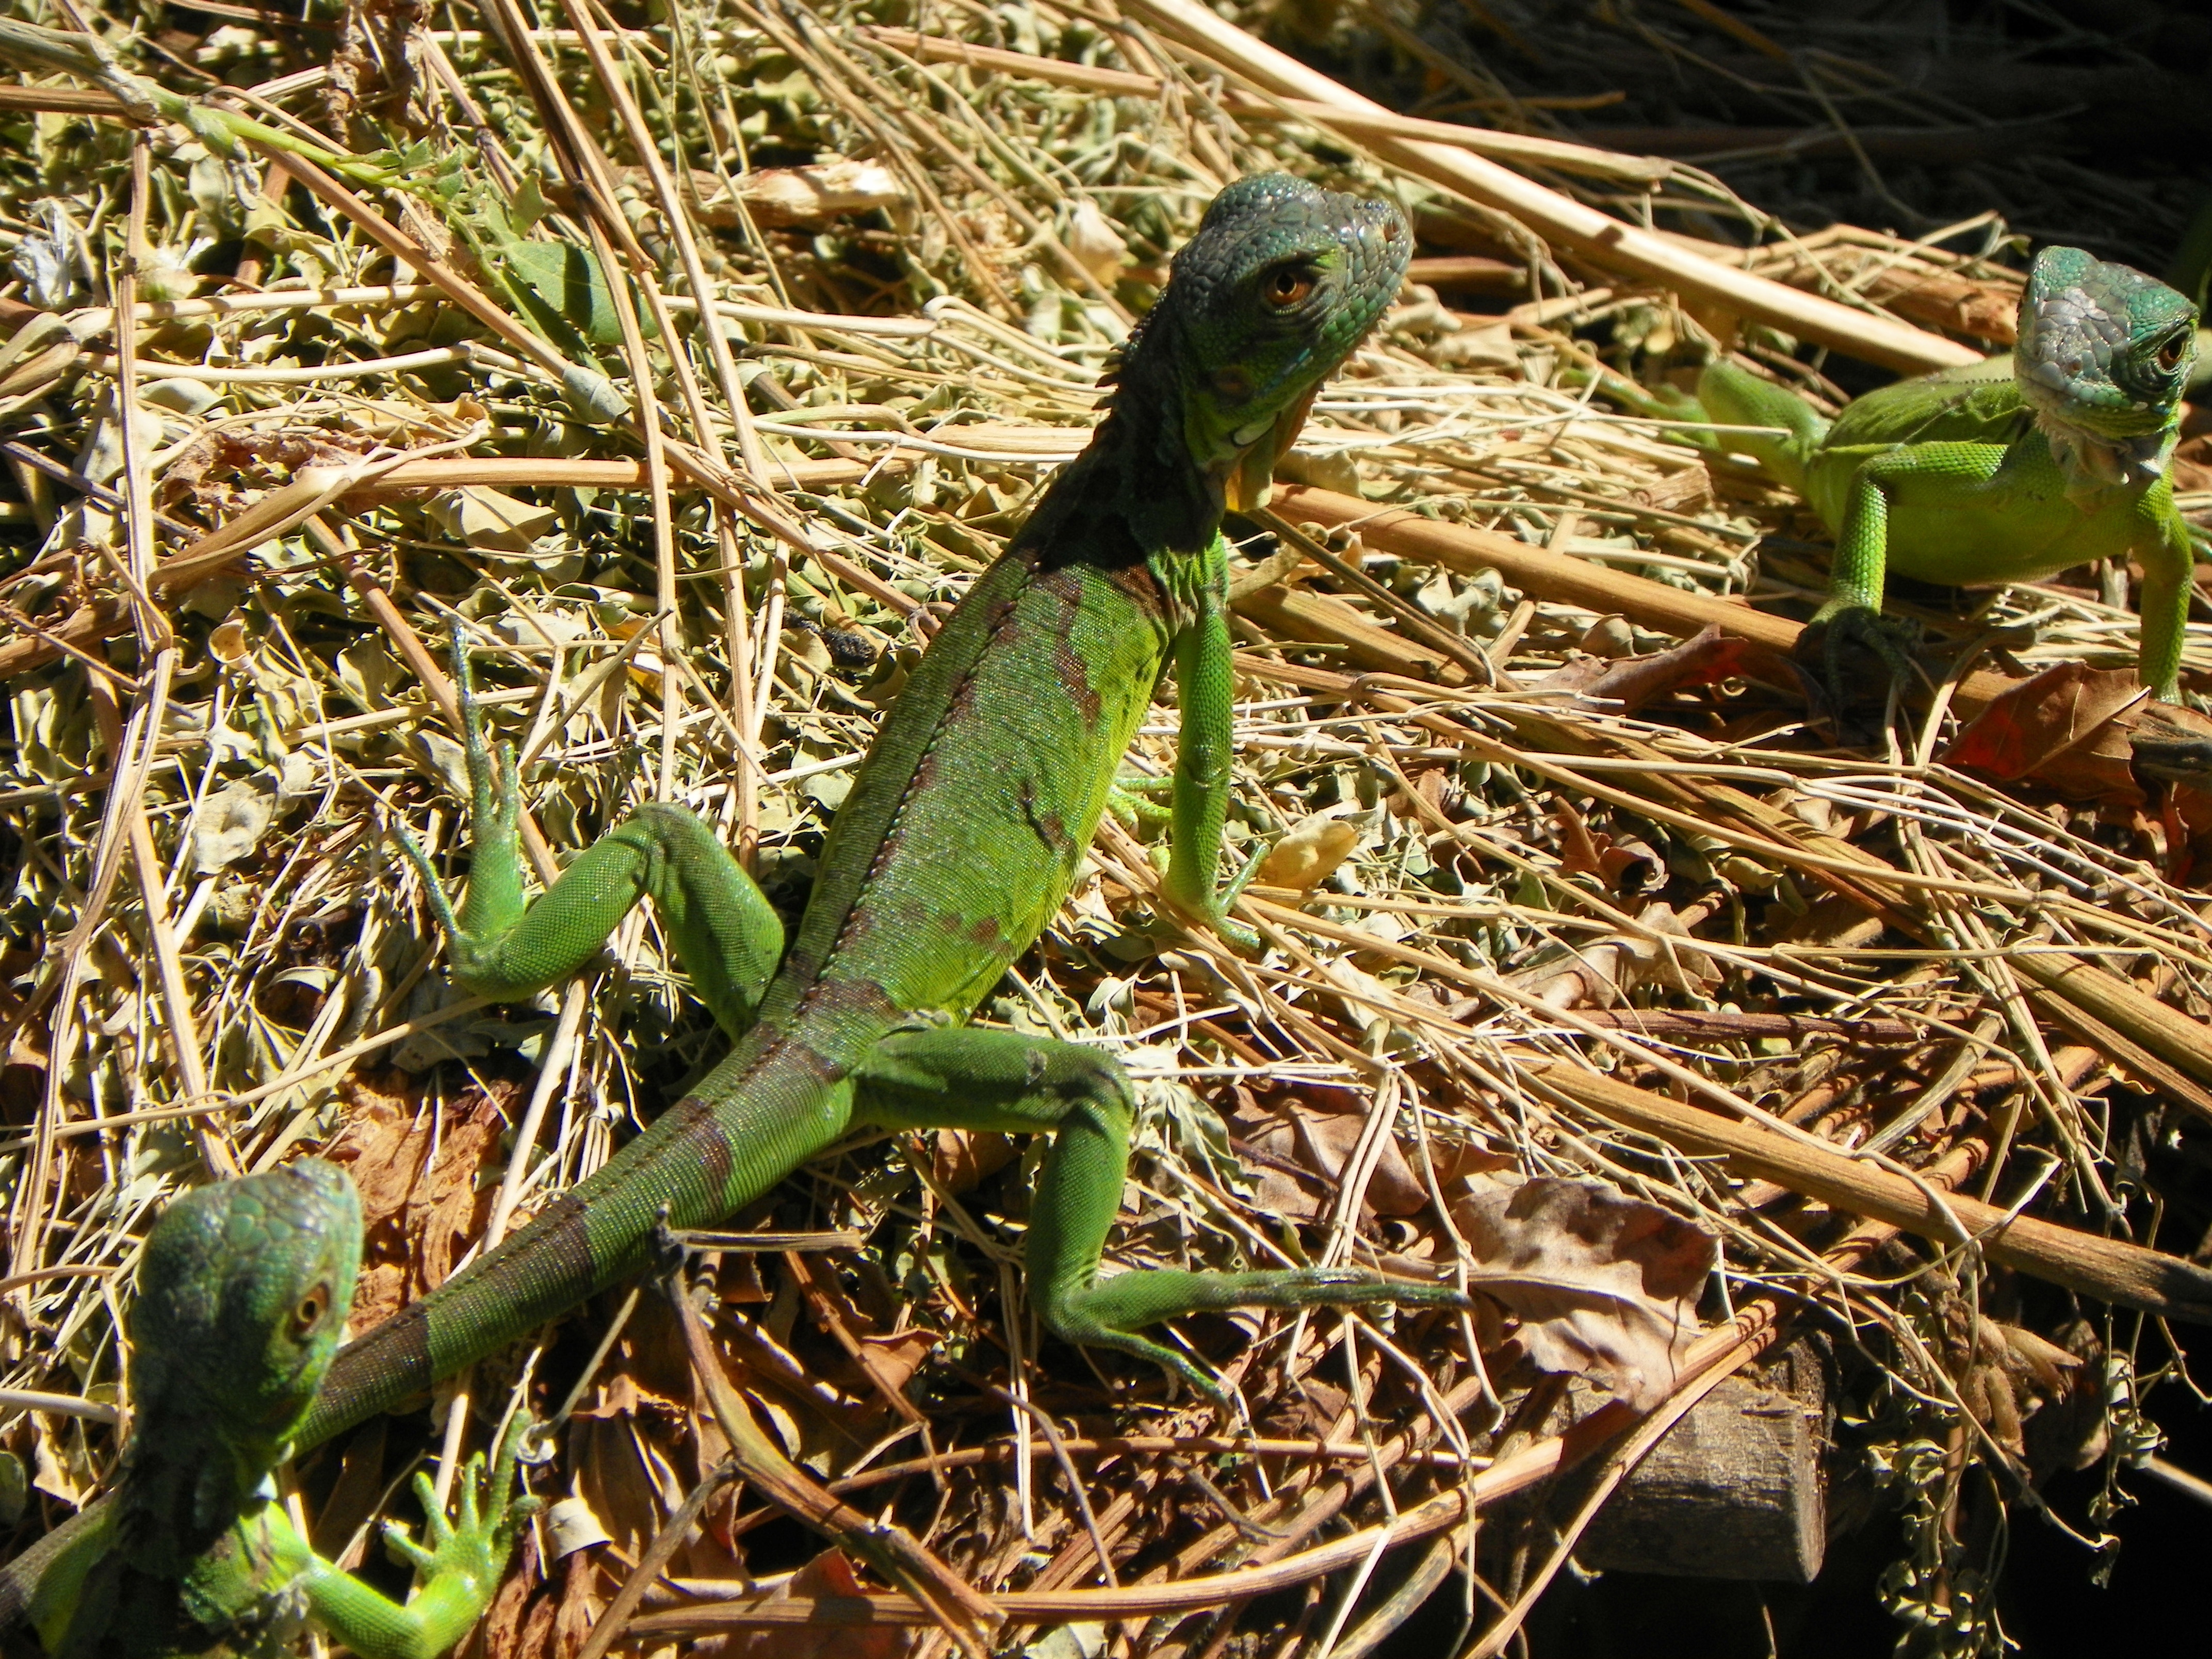
nature, animal, wildlife, green, reptile, iguana, fauna, lizard, green lizard, vertebrate, lacerta, scaled reptile, lacertidae